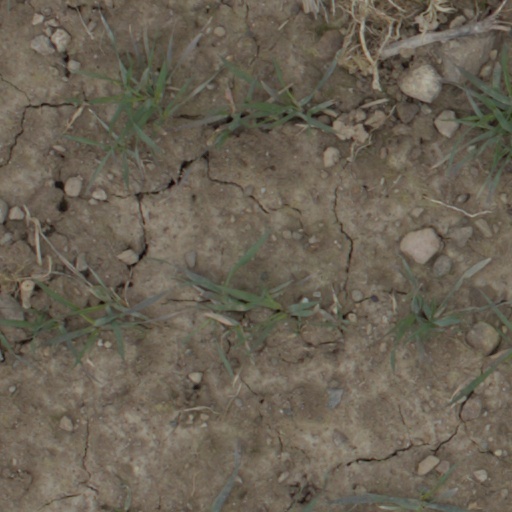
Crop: wheat